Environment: real
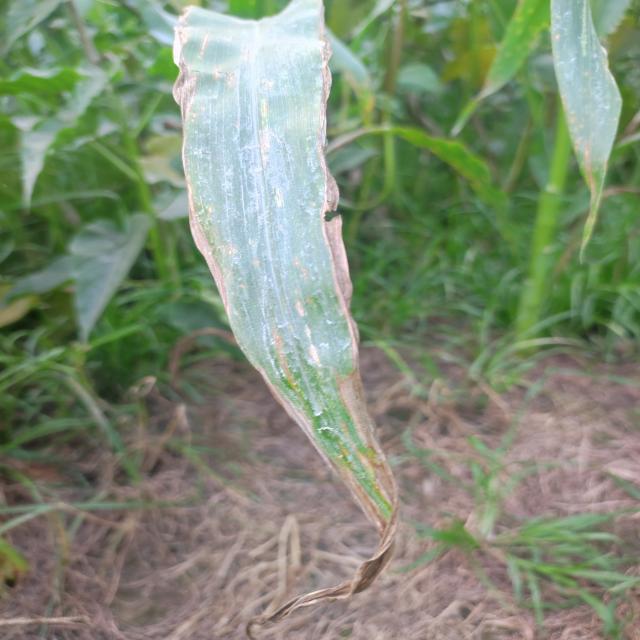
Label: northern_corn_leaf_blight